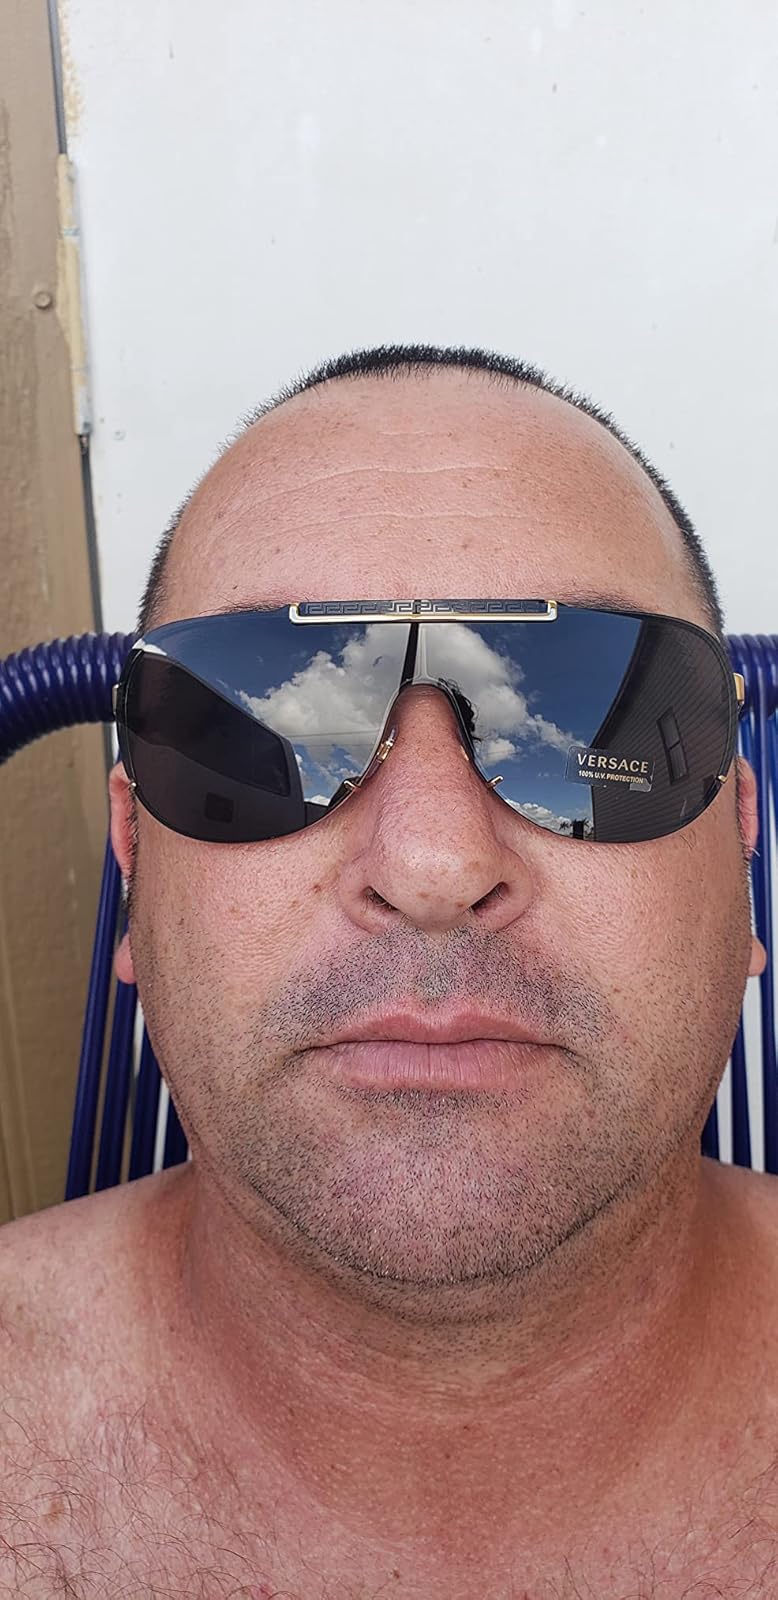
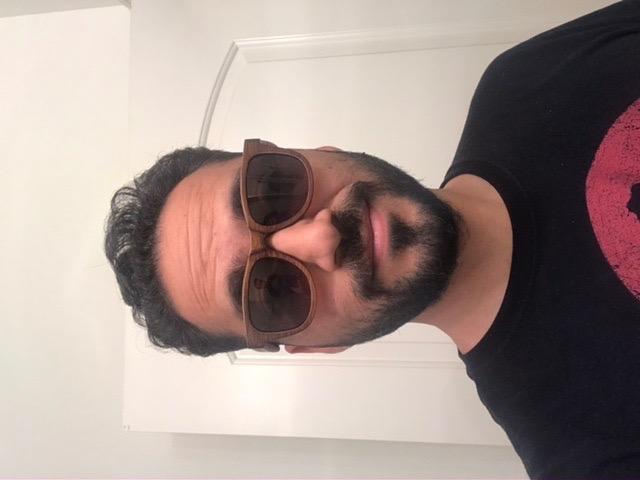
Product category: accessories_sunglasses
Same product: no